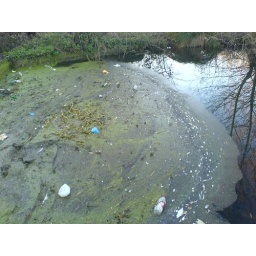
A frosty December dog walk in the water medows.